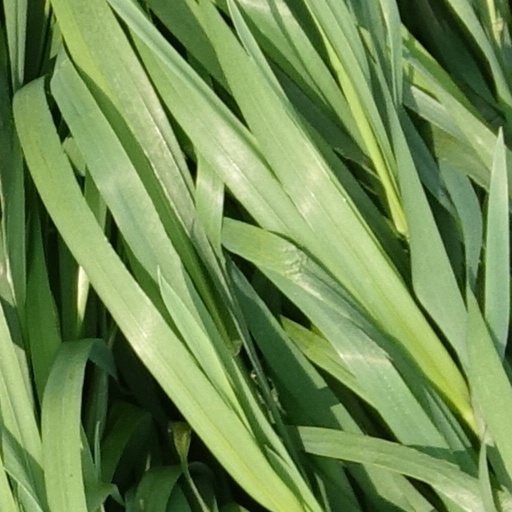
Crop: wheat